Tellarought Castle

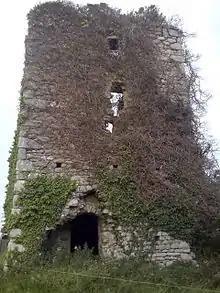
A view of Tellarought Castle from the field in which it is located, showing what might possibly be the main entrance to the tower.

The ruin, with four walls still standing but partly overgrown, lies immediately adjacent to the road known as St Brigid's Terrace, off the R734 road, which runs from near New Ross to Tintern Abbey and Fethard. It is in a field just west of the graveyard of St. Brigid's Roman Catholic church, which serves Terrarath (an alternate form of the locale's name) within Cushinstown Parish.